Camion

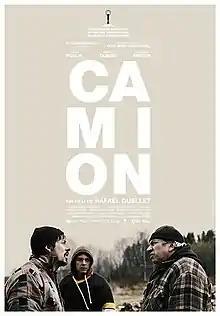
Film poster

Camion is a 2012 Canadian drama film directed by Rafaël Ouellet. The film centres on a truck driver who is suffering from severe depression after a woman kills herself by crashing her car into his truck; although he was not at fault, the incident has left him suicidal, resulting in the mending of his strained relationships with his sons Sam and Alain (Stéphane Breton) after he reaches out to them for help.